Alban Maginness

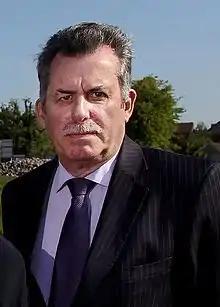

Alban Maginness (born 9 July 1950) is a Northern Irish Social Democratic and Labour Party (SDLP) politician who was a Member of the Northern Ireland Assembly (MLA) for Belfast North from 1998 to 2016.